World Economic Forum

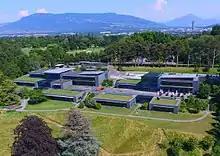
Headquarters in Cologny, Switzerland

The World Economic Forum (WEF) is an international advocacy non-governmental organization and think tank, based in Cologny, Canton of Geneva, Switzerland. It was founded on 24 January 1971 by German engineer Klaus Schwab.